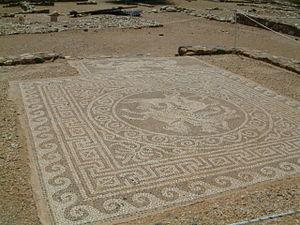
Olynthe est une ancienne ville de Chalcidique, construite principalement sur deux plateaux de 30 à 40 m de hauteur, dans une plaine fertile, sur le golfe de Torone, près de l'isthme de la péninsule de Pallène, à environ 2,5 kilomètres de la mer et environ 60 stades de Potidée.
Les maisons de la cité grecque d'Olynthe permettent d'appréhender les bases de l'architecture domestique grecque.